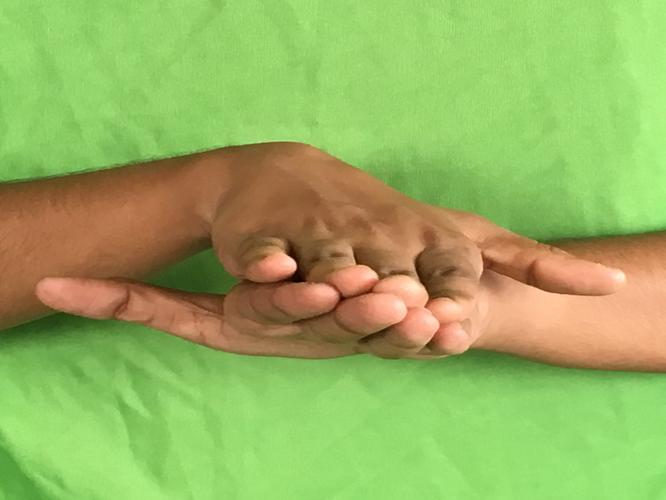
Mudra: Matsya
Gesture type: double_hand